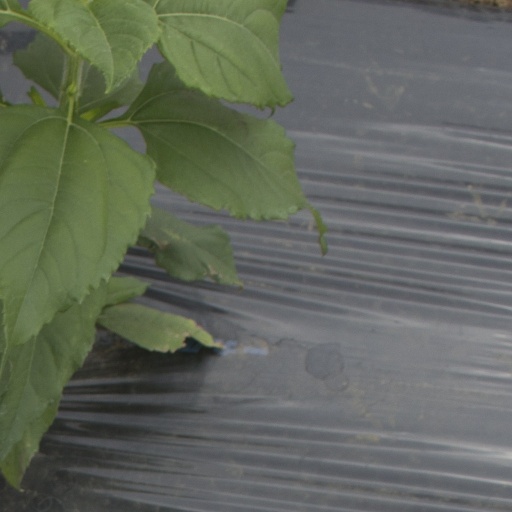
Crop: Jerusalem artichoke